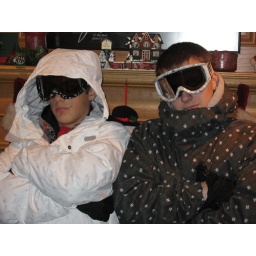
Cool new look in black &amp;amp; white snow gear.